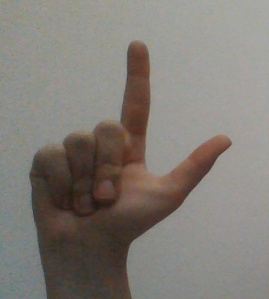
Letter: laam